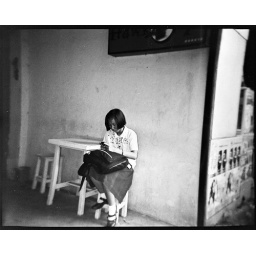
A young school girl sitting reading in the street.